Vuurduin

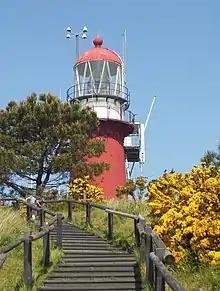
Vuurduin

Vuurduin is a lighthouse on the Dutch island Vlieland. The tower is the top part of the former front light of the leading lights in IJmuiden, designed by Quirinus Harder.